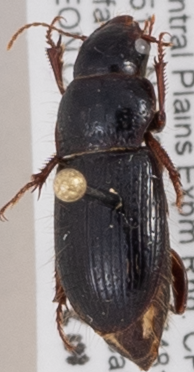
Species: Piosoma setosum
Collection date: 2015-06-04
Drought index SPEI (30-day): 1.69
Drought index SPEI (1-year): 1.45
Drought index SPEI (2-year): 1.28